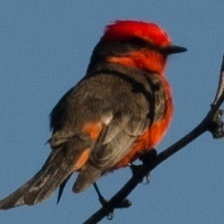
Species: VERMILION FLYCATHER
Scientific name: PYROCEPHALUS OBSCURUS